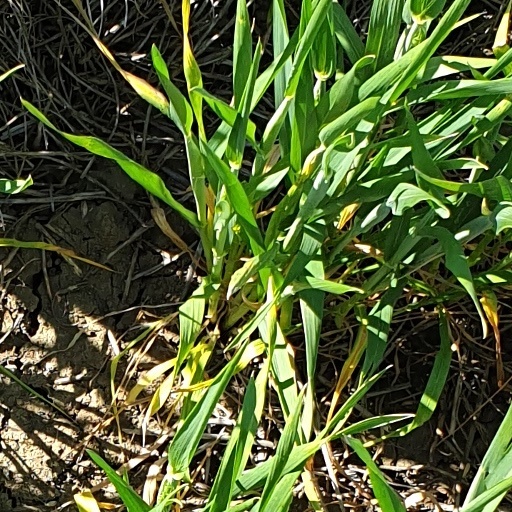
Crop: wheat